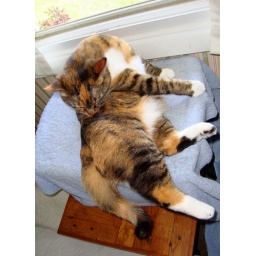
On her box in the front bedroom grooming herself. Taken by Edgar.